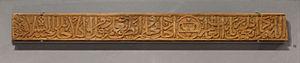
Le texte est d’inspiration coranique. Il est interrompu par un blason tripartite, celui du sultan Jaqmaq, employé par plusieurs de ses émirs. La multiplication des registres horizontaux barrant les hampes des lettres est caractéristique de la graphie cursive thuluth d’époque mamluke. Cette frise a été restaurée grâce au mécénat de Frédéric Jousset
Az-Zâhir Sayf ad-Dîn Jaqmaq, Jaqmaq ou Tchakmak est un sultan mamelouk burjite qui règne en Égypte de 1438 à 1453.